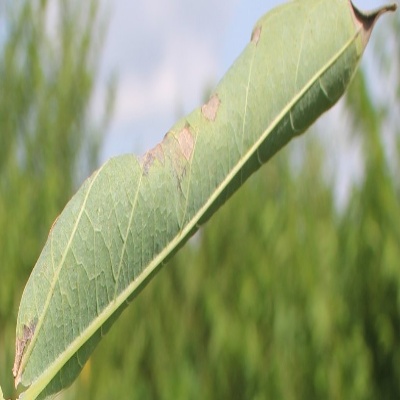
Crop: Cassava
Condition: bacterial blight